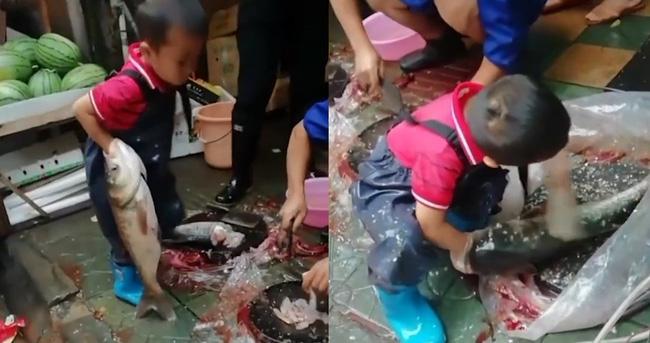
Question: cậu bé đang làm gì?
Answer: cậu bé đang làm cá